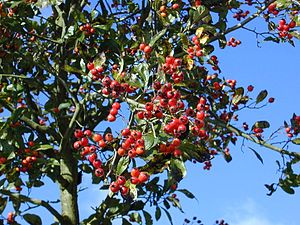
Glansbladet hvidtjørn / Beskrivelse
Frugter
Glansbladet Hvidtjørn er en hybrid mellem Hanespore-Hvidtjørn og Crataegus pubescens.